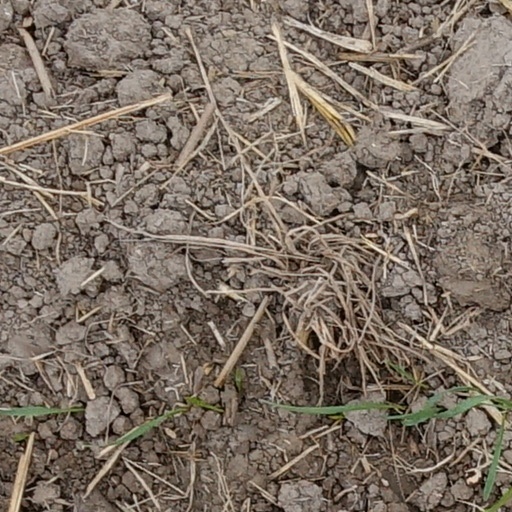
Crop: wheat